Grande-Anse River

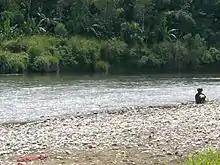
Grand-Anse River (2005)

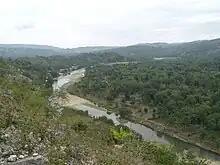
Grand-Anse River (2005)

The Grande-Anse River flows through western Haiti and empties into the Gulf of Gonâve at the city of Jérémie. It is one of the largest rivers in Haiti.